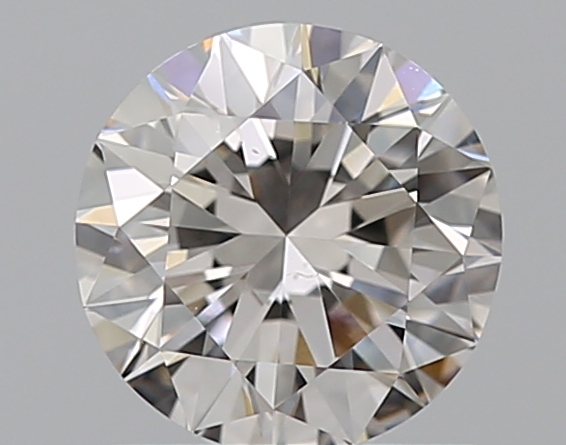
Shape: round
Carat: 0.9
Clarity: VS2
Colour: J
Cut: VG
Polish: EX
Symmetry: VG
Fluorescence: M
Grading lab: GIA
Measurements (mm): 6.05 x 6.13 x 3.84